Modern Greek literature

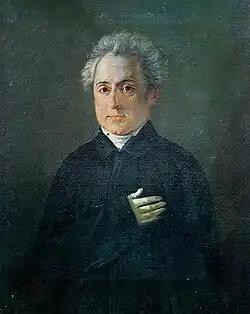
Dionysios Solomos is the national poet of Greece

Dionysios Solomos hailed from Zakynthos, too, and studied in Italy, where he was introduced to the ideas of the Enlightenment, Classicism and emerging Romanticism. His first poems were written in Italian, but his appearance in Greek letters coincides with the commencement of the War. In 1823, Solomos composed "Hymn to Liberty", a poem of 158 quatrains, the first two stanzas of which constitute the national anthem of Greece. During that period he also wrote "The Destruction of Psara", "The Free Besieged", and "The Woman of Zakynthos". Solomos is characterized by experimentalism in both language and form, having introduced into Greek a number of Western metrics (e.g. ottava rima, terza rima) that freed Greek poetry from the compulsion toward the decapentasyllabic verse. His poems were written in the demotic language, showcasing that it can be used in poetry of high aesthetic quality.